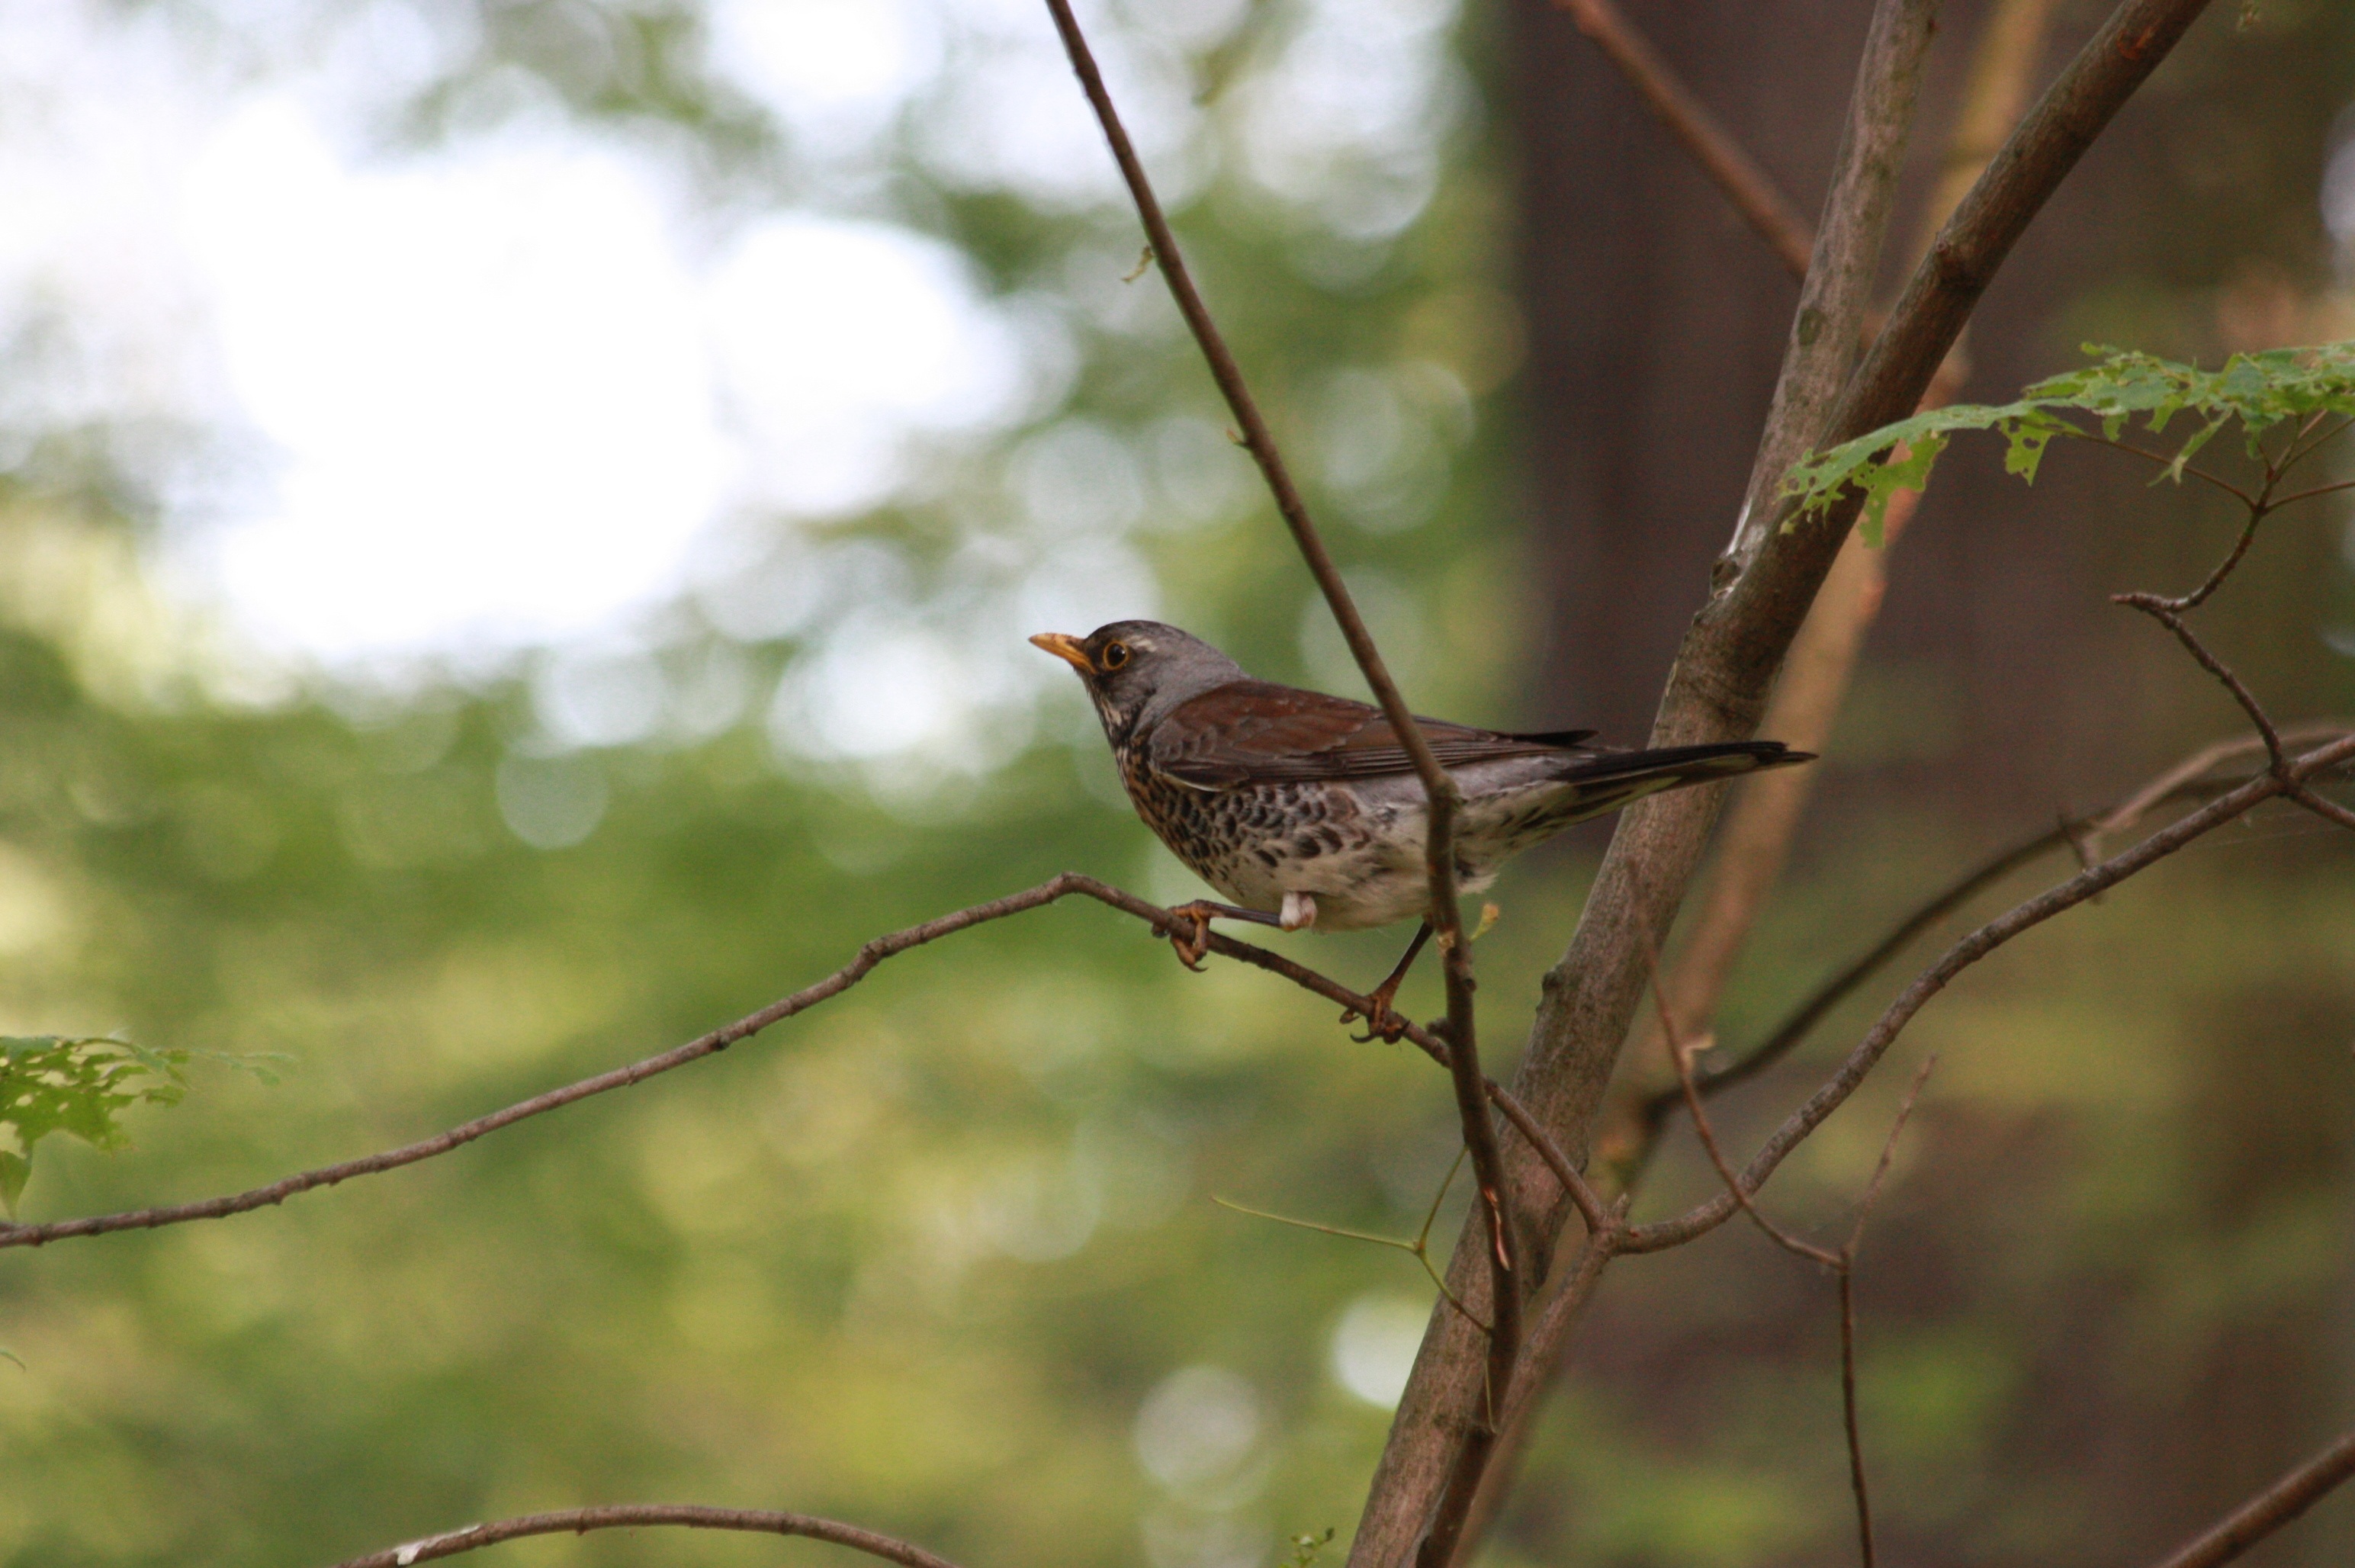
nature, branch, bird, wildlife, beak, fauna, ornithology, branches, vertebrate, blackbird, wren, old world flycatcher, perching bird